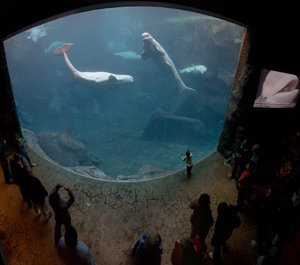
Hvidhval / Billeder
Hvidhvalen er en arktisk og subarktisk tandhval.